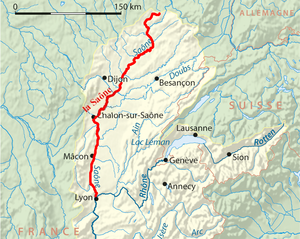
Surlignage du tracé de la rivière Saône – France (version corrigée)
Le Val de Saône est une petite région française partagée par cinq départements : l'Ain, la Côte d'Or, la Haute Saône, le Rhône et la Saône-et-Loire, qui se trouve dans le bassin de la Saône.
La Saône [soːn] est une rivière de l'Est de la France, principal affluent de la rive droite du Rhône.